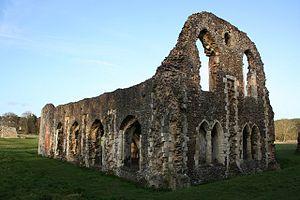
L’abbaye de Waverley est une ancienne abbaye cistercienne située à proximité de Farnham, dans le district de Waverley, en Angleterre. Comme la plupart des abbayes britanniques, elle a été fermée par Henry VIII durant la campagne de dissolution des monastères.